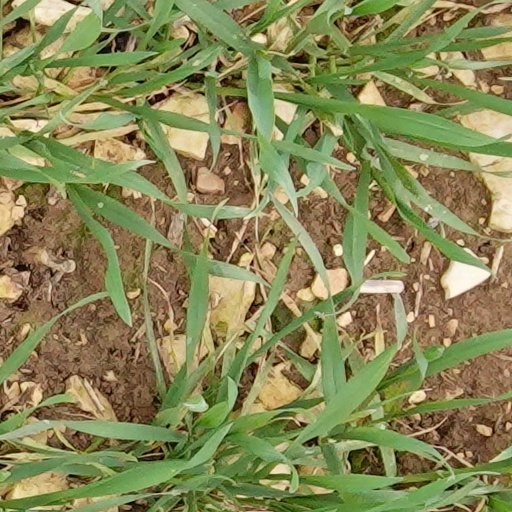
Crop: wheat